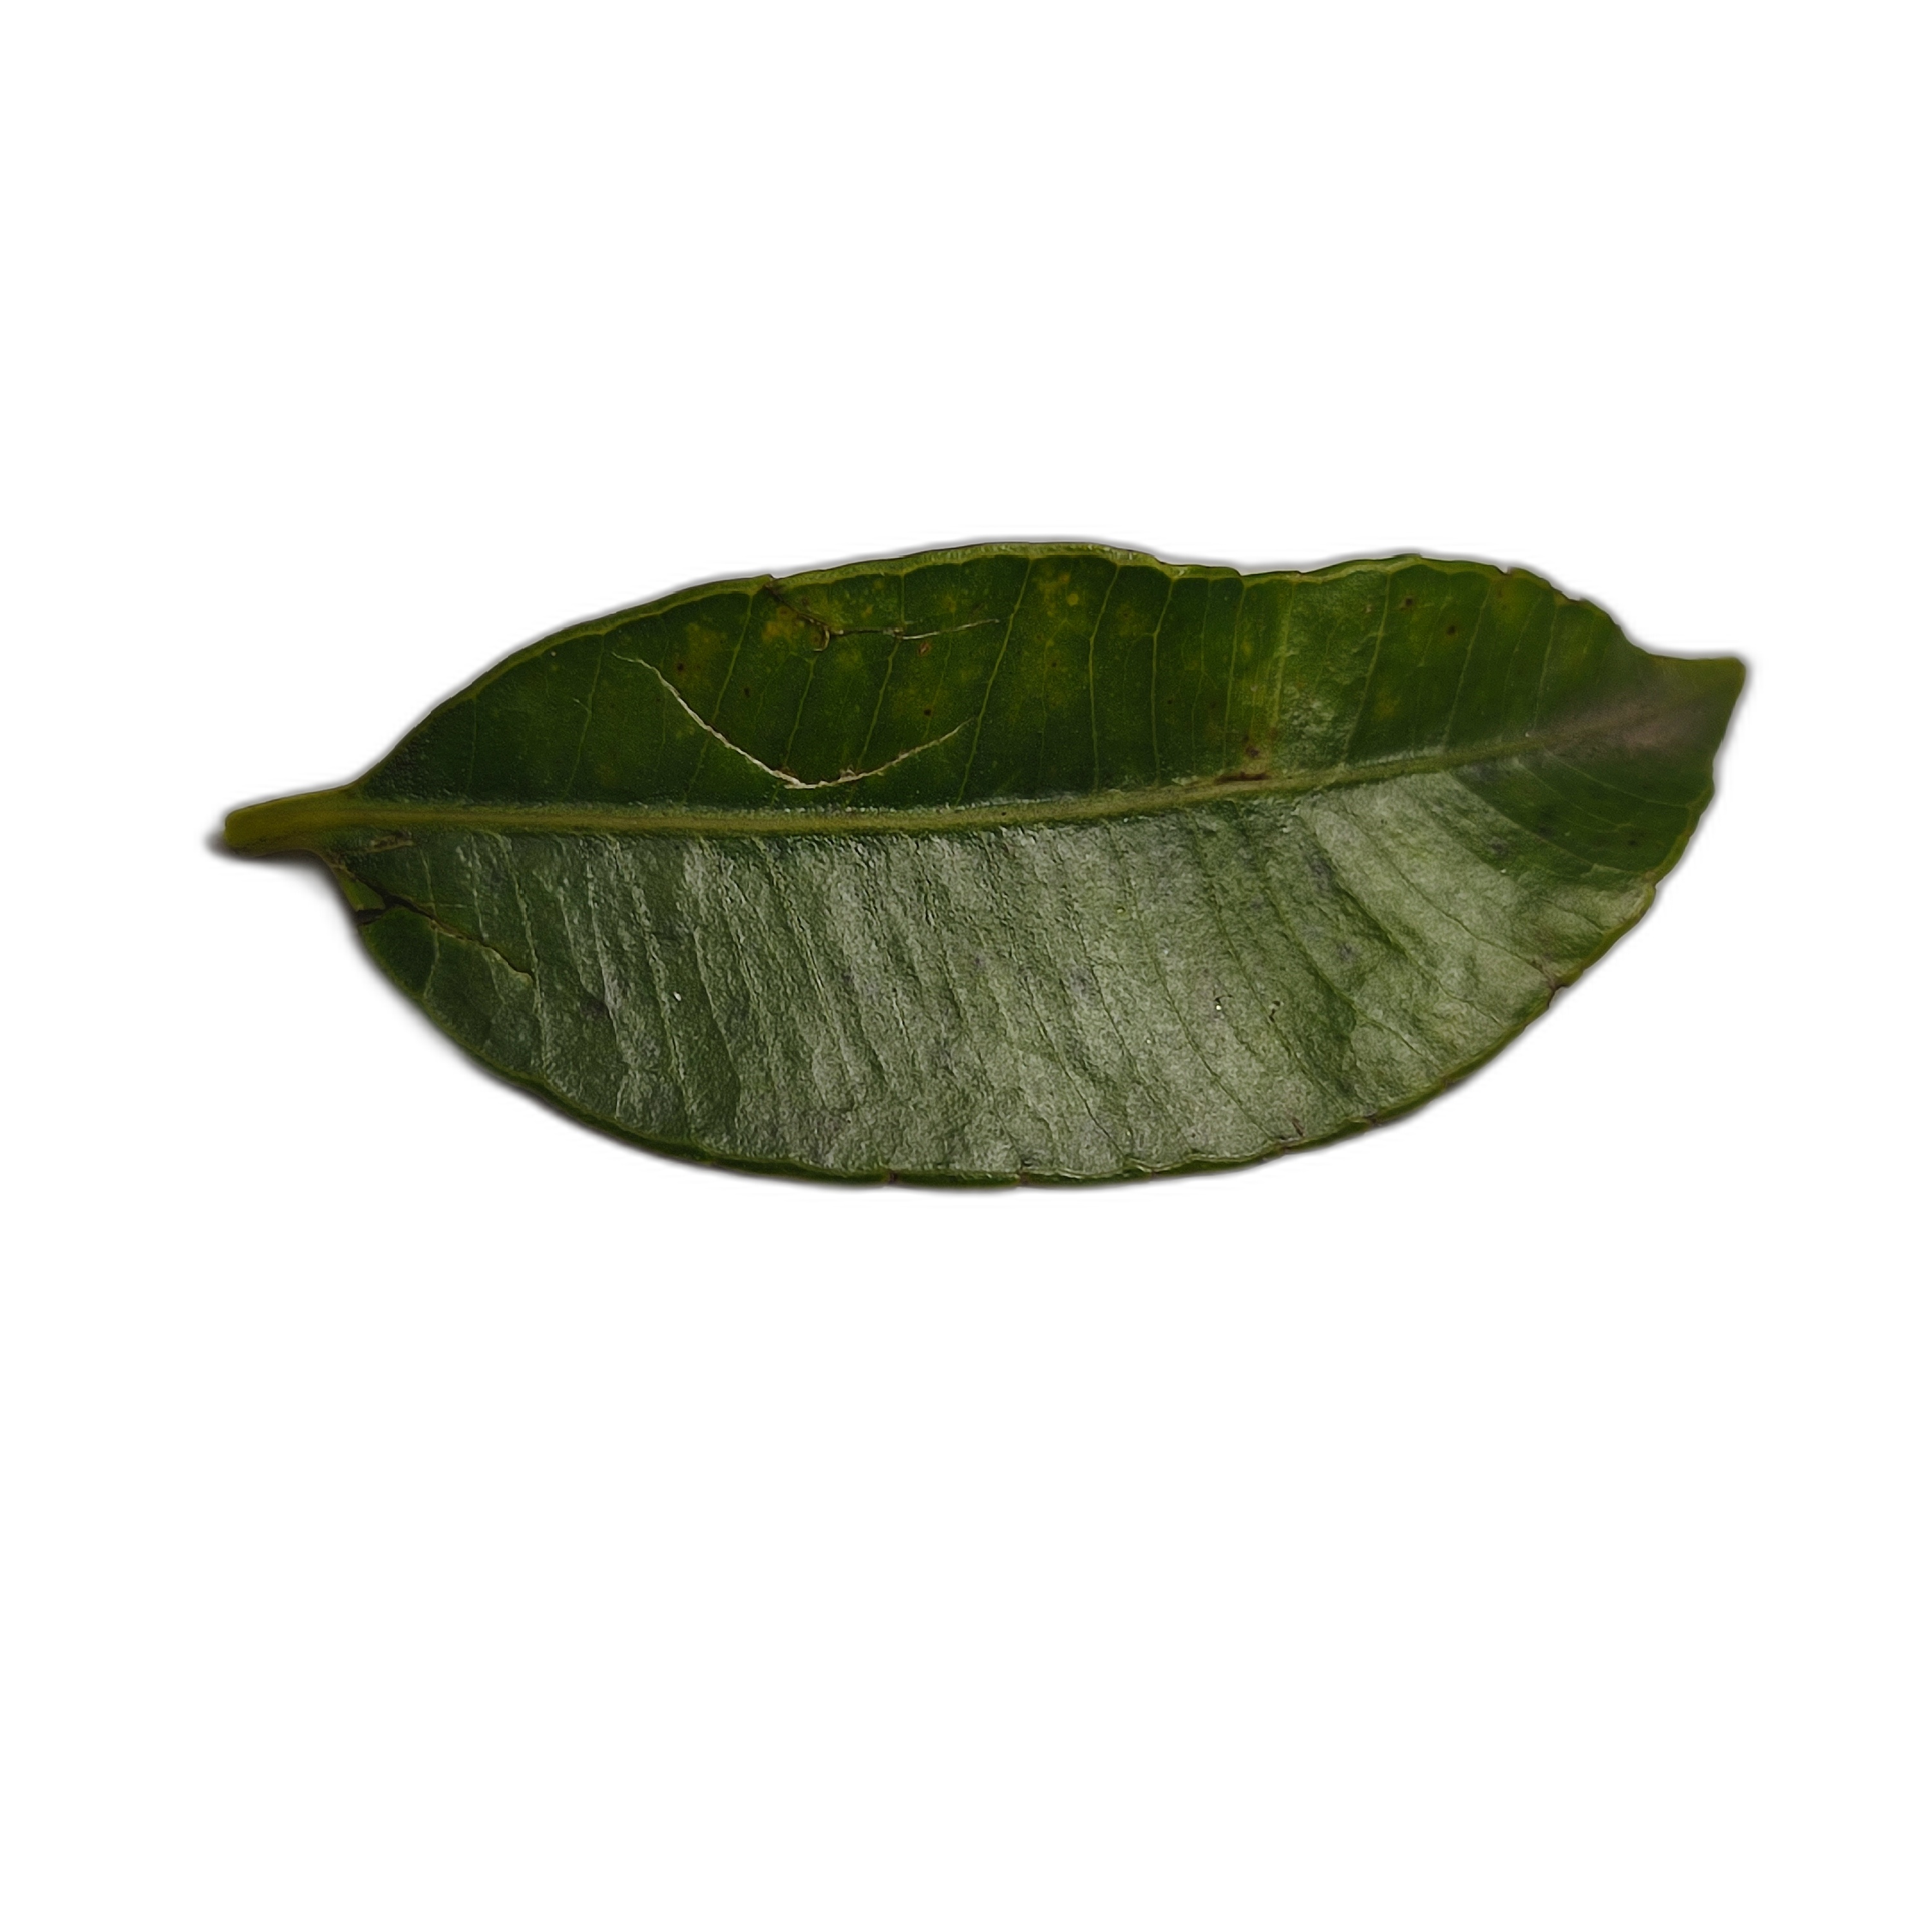
Label: healthy